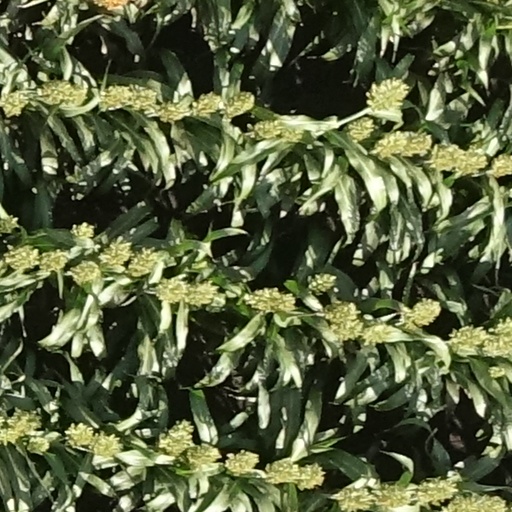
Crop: sorghum